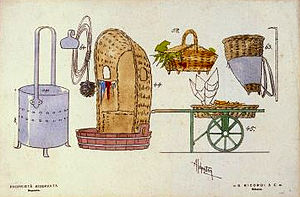
La Bohème / Synopsis / Anden akt
Rekvisitter til anden akt af La Bohème. Fra urpremieren.
La Bohème er en opera i fire akter af Giacomo Puccini med italiensk libretto af Luigi Illica og Giuseppe Giacosa efter Scènes de la vie de bohème af Henri Murger. Uropførelsen fandt sted i Torino den 1. februar 1896 på Teatro Regio med den unge Arturo Toscanini som dirigent. Siden er La Bohème blevet en del af standardrepertoiret og et af de hyppigst opførte værker. Ifølge Opera America er La Bohème den næsthyppigst opførte opera i USA, lige efter en anden Puccini-opera, nemlig Madama Butterfly. I 1946, halvtreds år efter operaens premiere, dirigerede Toscanini en radioopførelse af den med NBC Symphony Orchestra. Den er udgivet på plade og CD. Det er den eneste optagelse af en Puccini-opera, der findes med den dirigent, der også dirigerede ved uropførelsen.